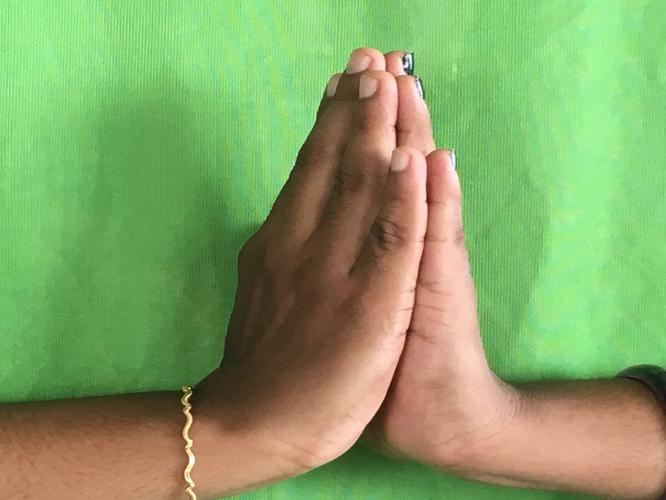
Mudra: Anjali
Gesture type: double_hand